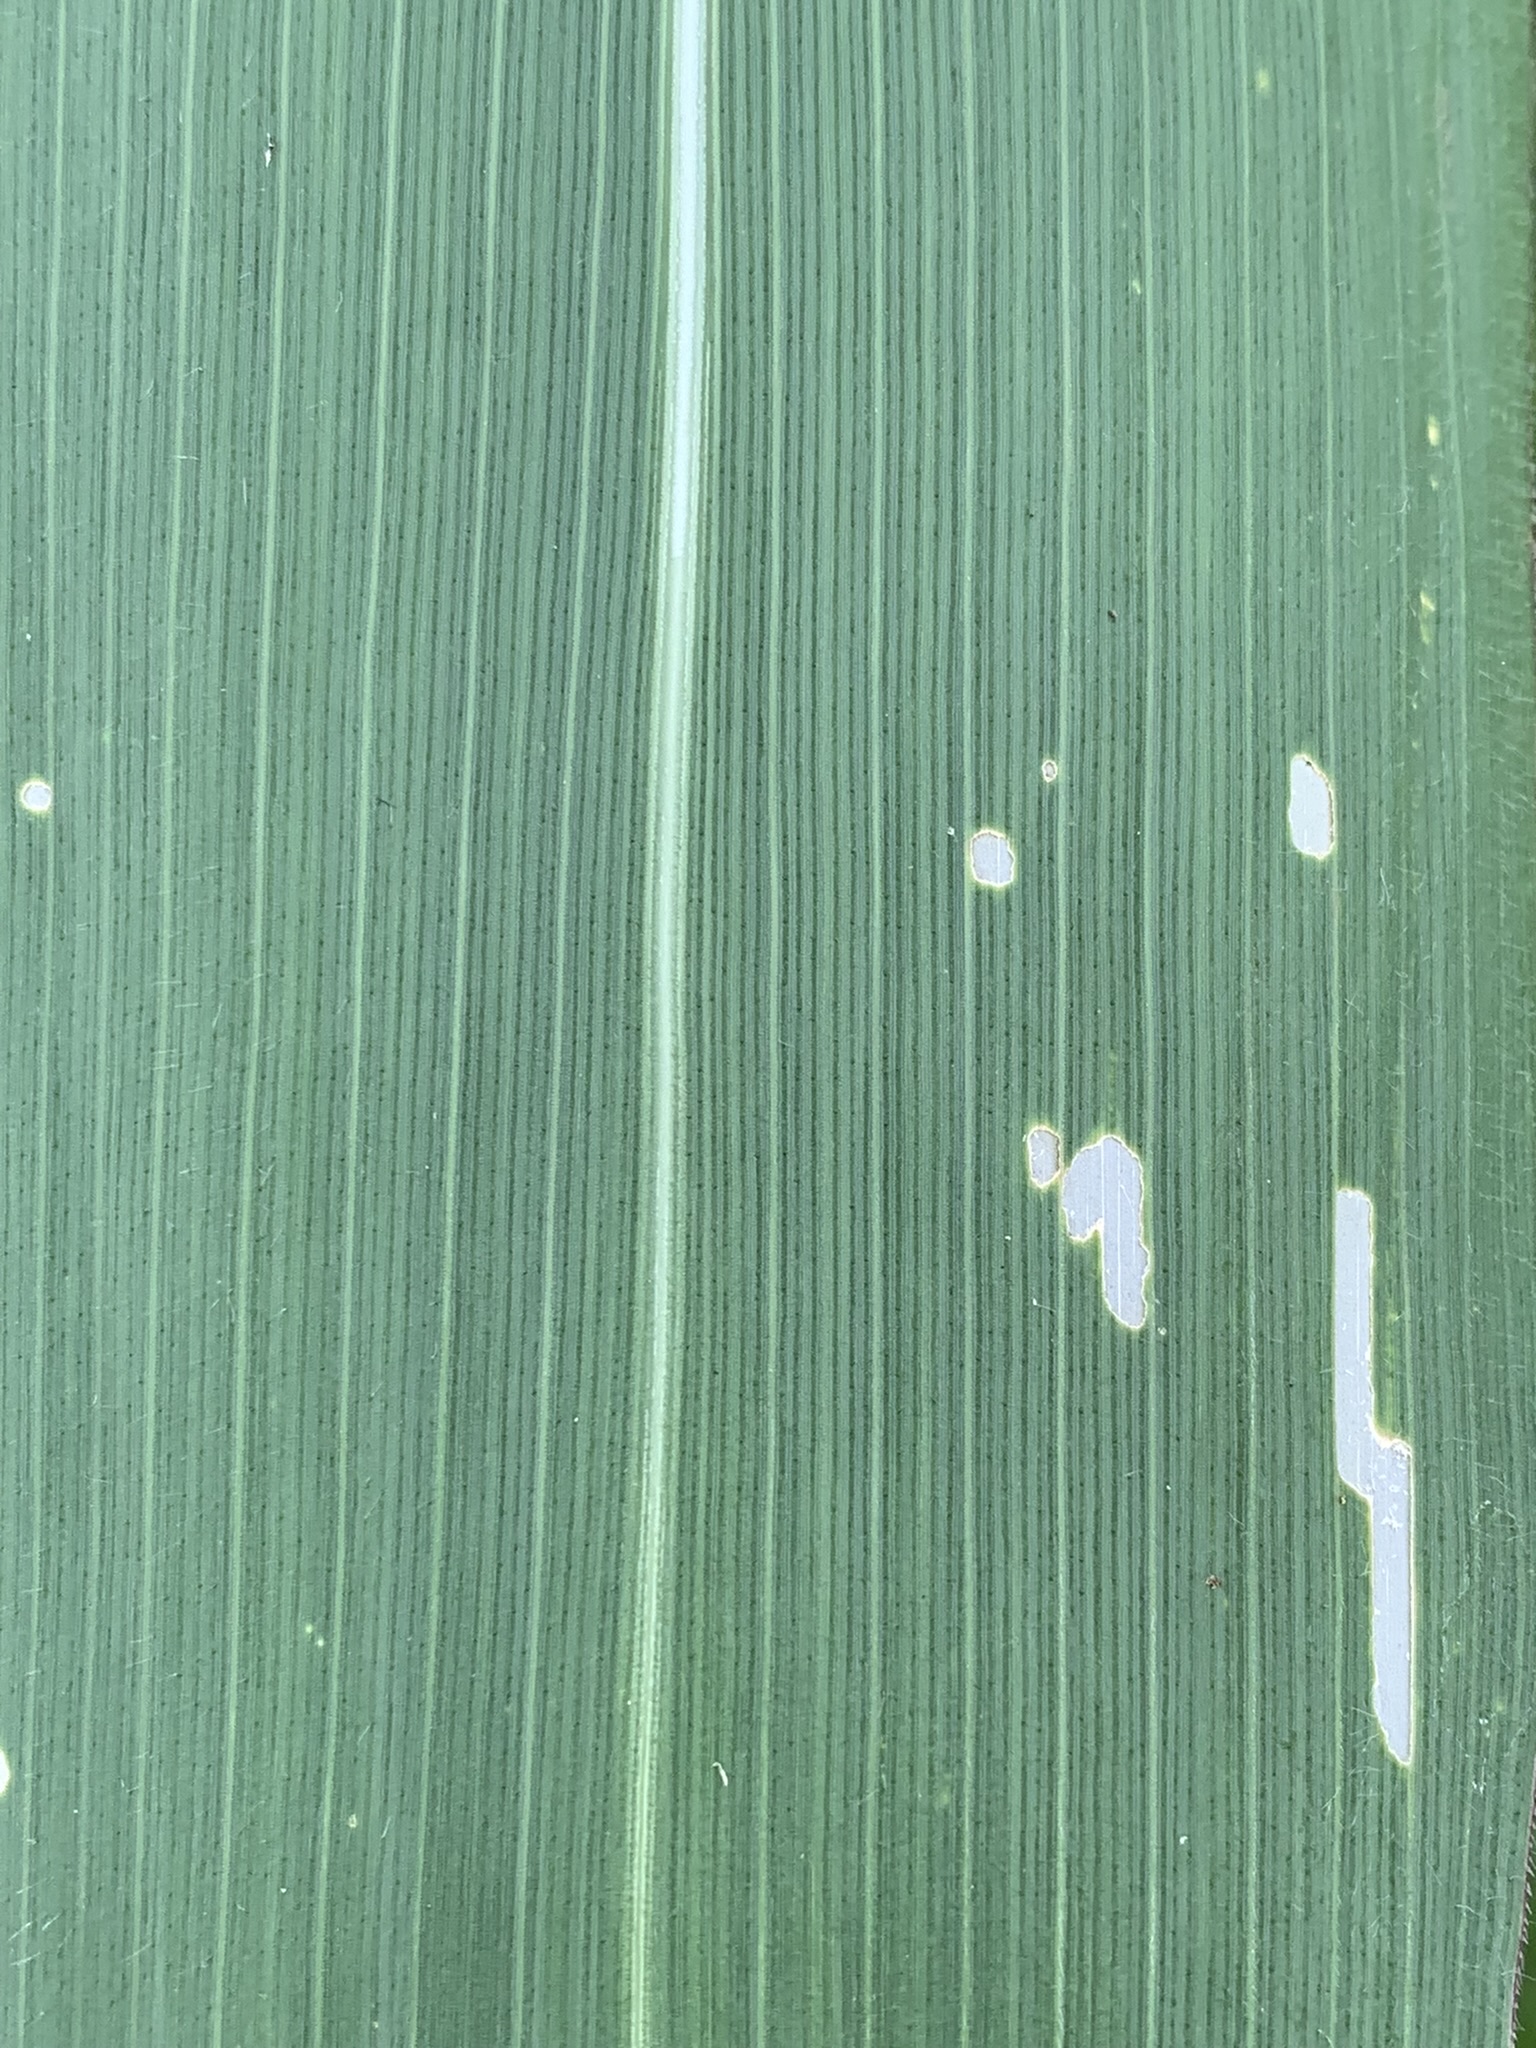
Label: Healthy